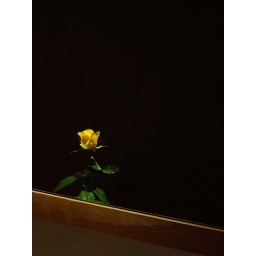
flower in the mirror